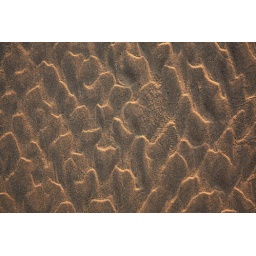
These ripples on Mawgan Porth beach point towards the sunset and are outlined in its orange glow.